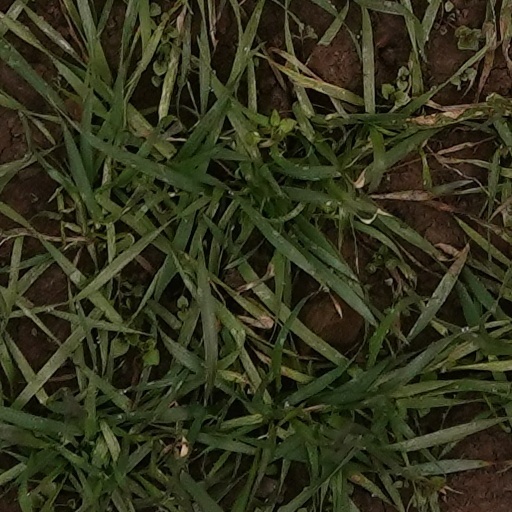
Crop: wheat